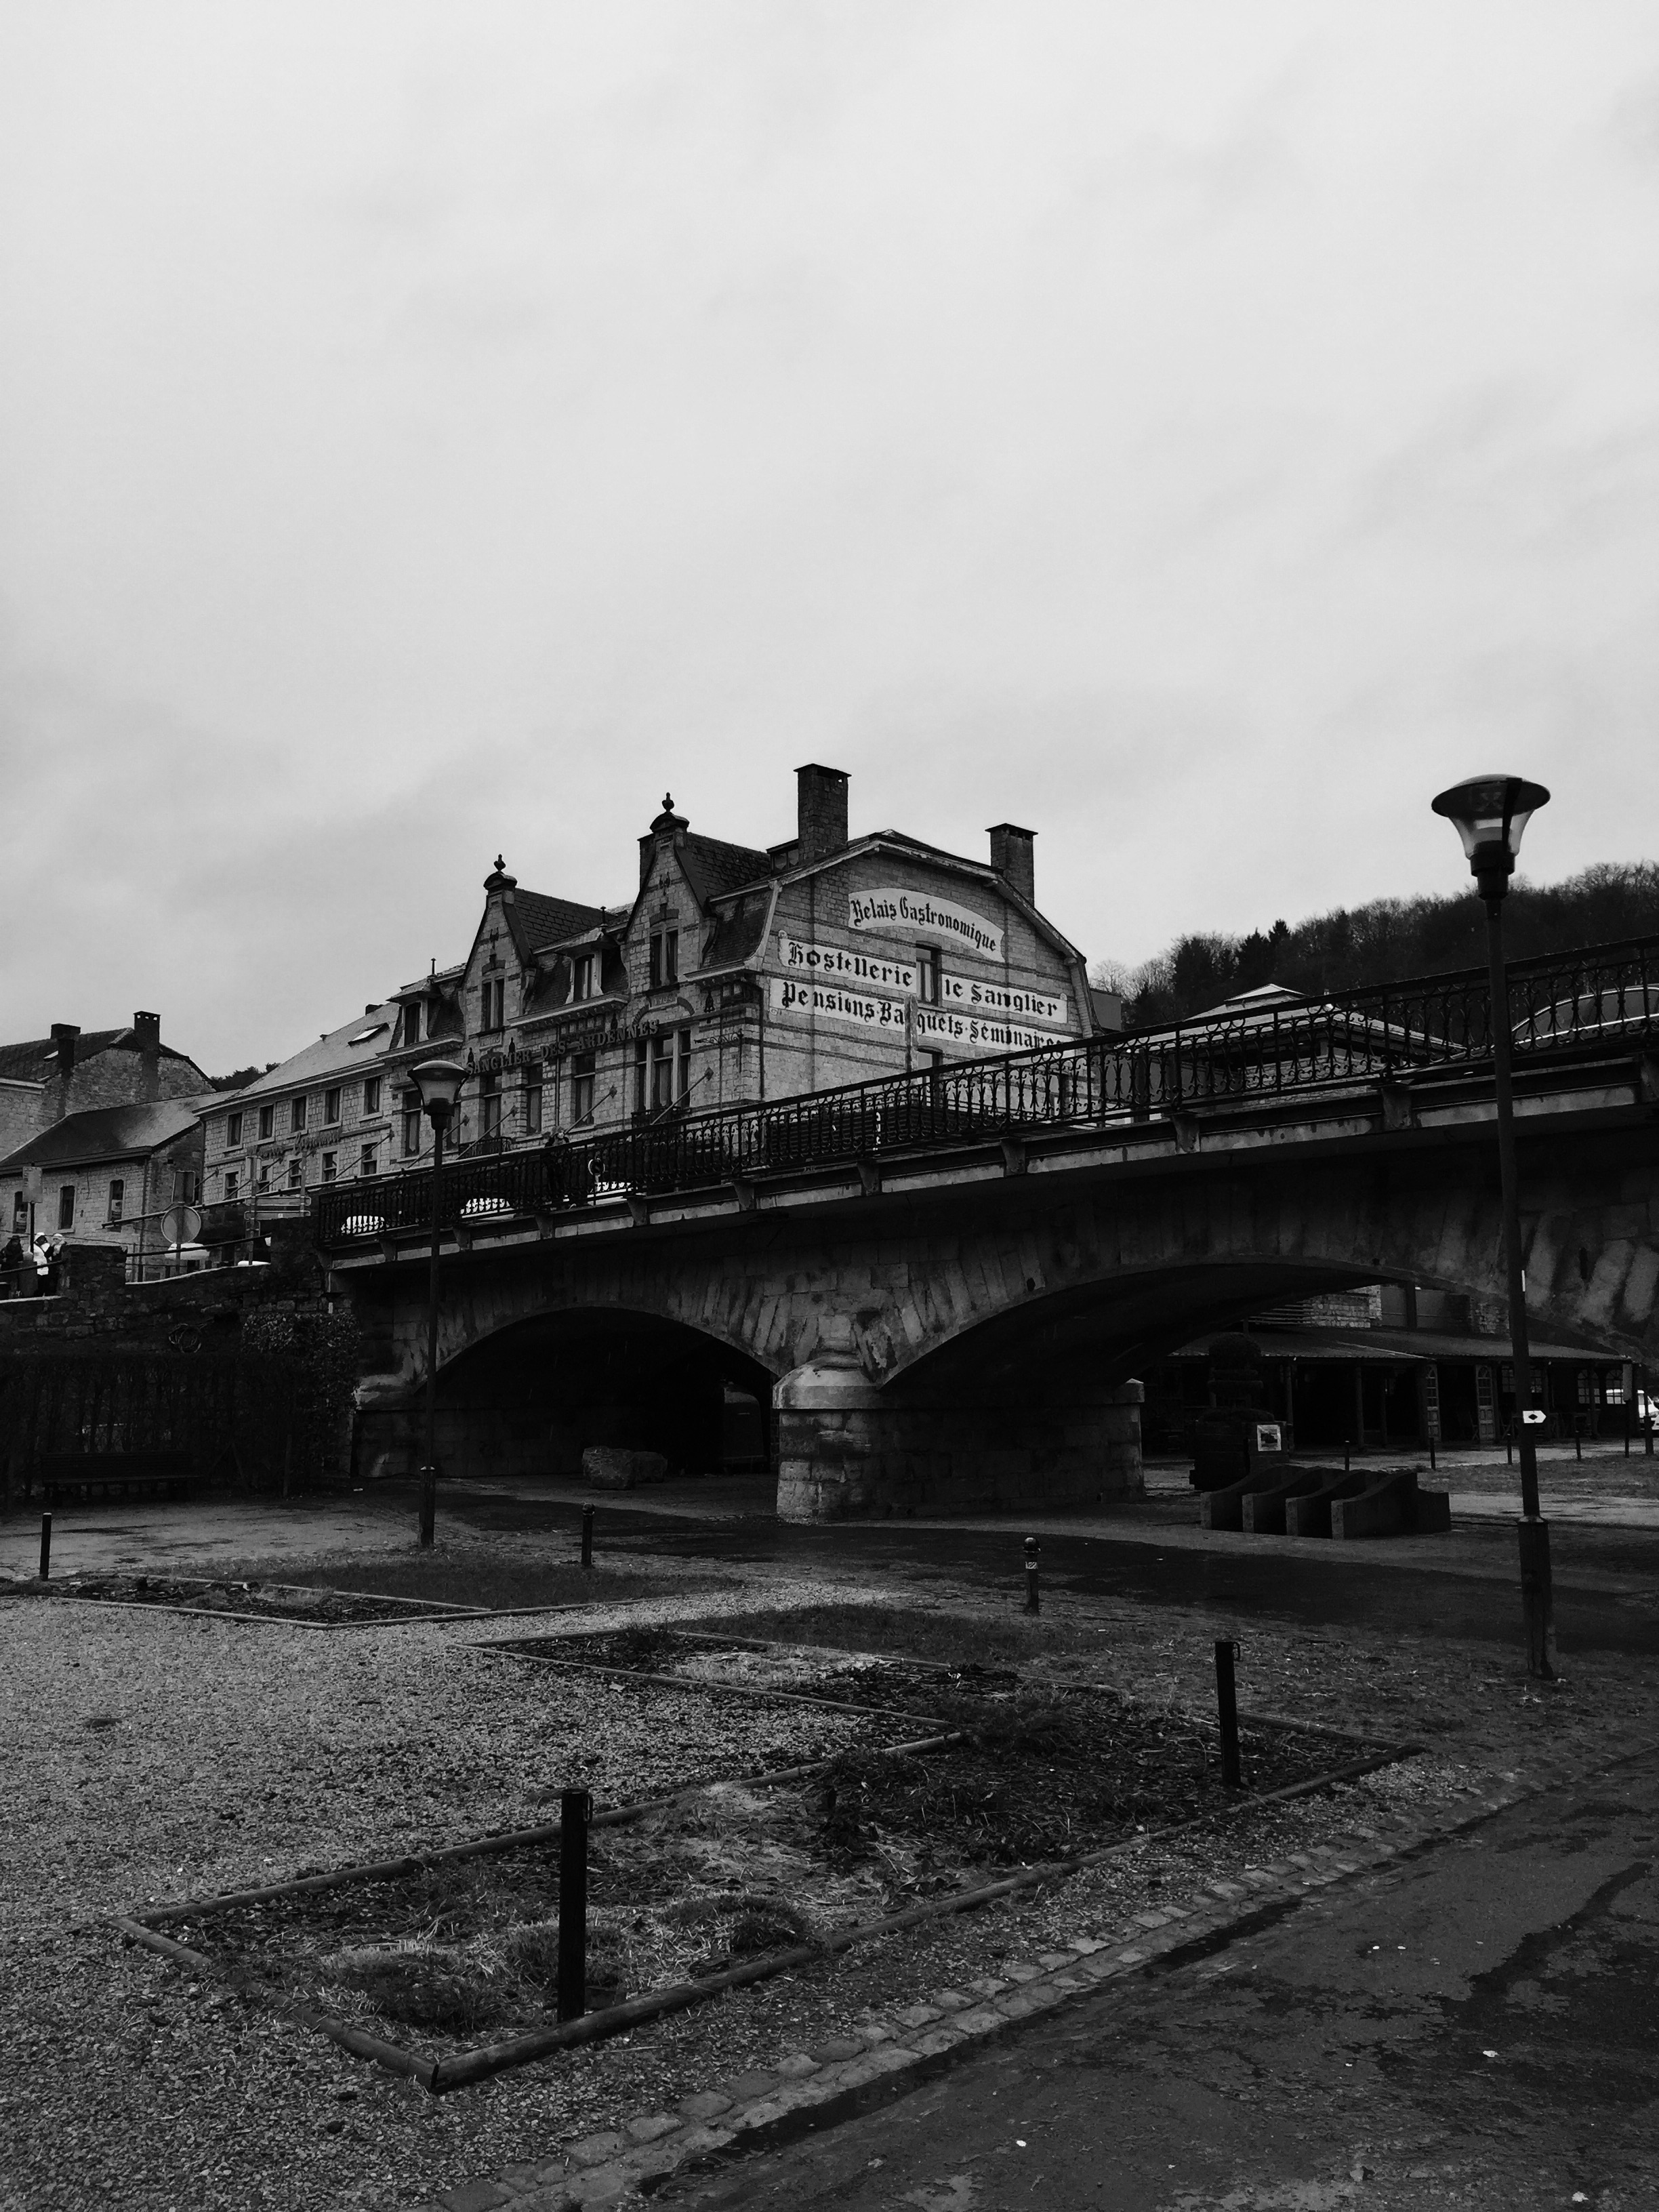
black and white, white, bridge, photography, pier, cityscape, reflection, landmark, black, monochrome, urban area, monochrome photography